Robin Williamson

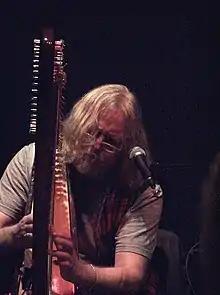
Williamson performing in 2009

Robin Duncan Harry Williamson (born 24 November 1943) is a Scottish multi-instrumentalist, singer, songwriter, and storyteller who was a founding member of the Incredible String Band.